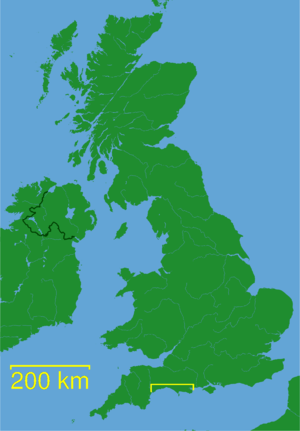
Le littoral du Dorset et de l'est du Devon est une région côtière du sud de l'Angleterre délimitée à l'ouest par le point Orcombe près d'Exmouth dans le Devon et à l'est par les Old Harry Rocks près de Swanage dans le Dorset. Cette côte mesure 153 km de long et est constituée principalement de falaises présentant un éventail de sites géologiques couvrant la plus grande partie du Mésozoïque.